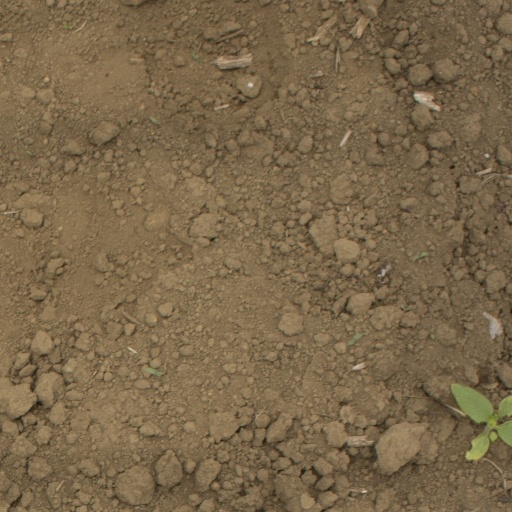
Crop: Jerusalem artichoke